Music of Texas

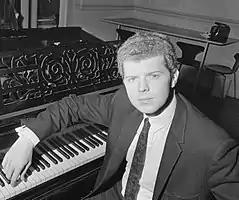
Cliburn in 1966

Van Cliburn who was raised in Kilgore, Texas was an American pianist celebrated for his extraordinary talent and numerous accomplishments. He gained international fame after winning the first International Tchaikovsky Competition in Moscow, Soviet Union in 1958, becoming an emblem of Cold War cultural diplomacy and a symbol of American musical excellence. Cliburn's subsequent concert tours and recordings solidified his status, making him one of the first classical musicians to achieve pop star-like fame. He received numerous accolades throughout his career, including a Grammy Lifetime Achievement Award and the Presidential Medal of Freedom. Cliburn also founded the Van Cliburn International Piano Competition, which continues to celebrate and promote young pianists worldwide, further cementing his legacy in the classical music community, and the musical legacy of Kilgore.